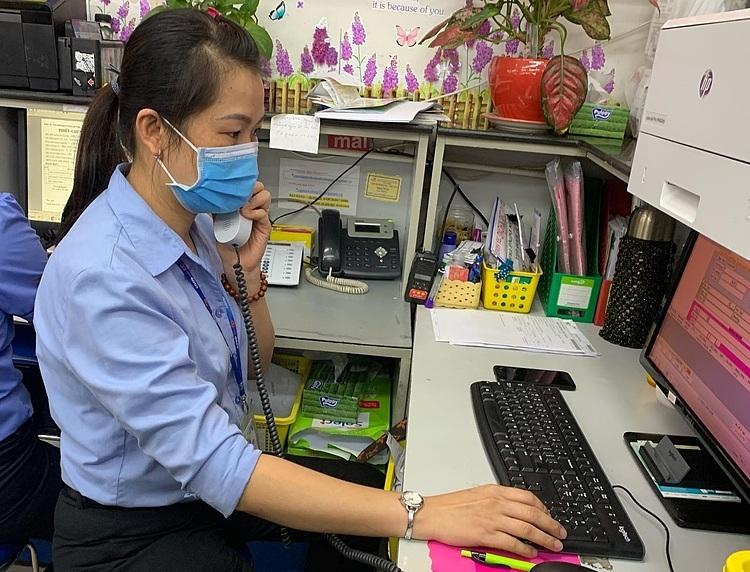
người phụ nữ đang điều khiển máy tính trong lúc nghe điện thoại